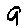
Label: 9